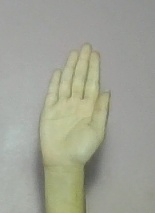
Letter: seen